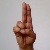
The image shows a hand gesture representing the letter 'U' in Indian Sign Language.